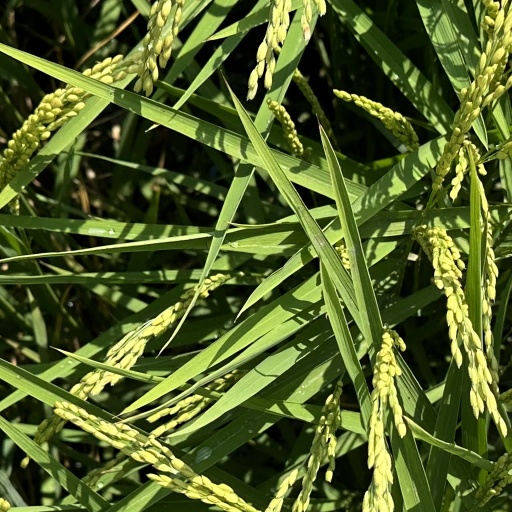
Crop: rice